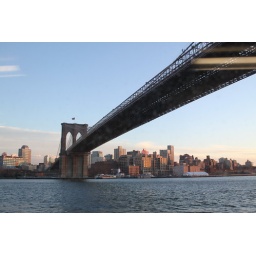
Brooklyn Bridge, New York, captured through a dirty window of cruise liners in a cold winter evening.